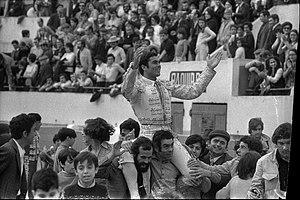
Corrida aux Arènes du Soleil d'Or (quartier des Arènes). 9 mai 1971. Scène de tauromachie. Tour d'honneur de Paquirri. Au premier plan deux hommes portent sur leurs épaules le matador Paquirri qui a les bras levés (plan rapproché, vue de 3/4 face), ils sont entourés d'enfants